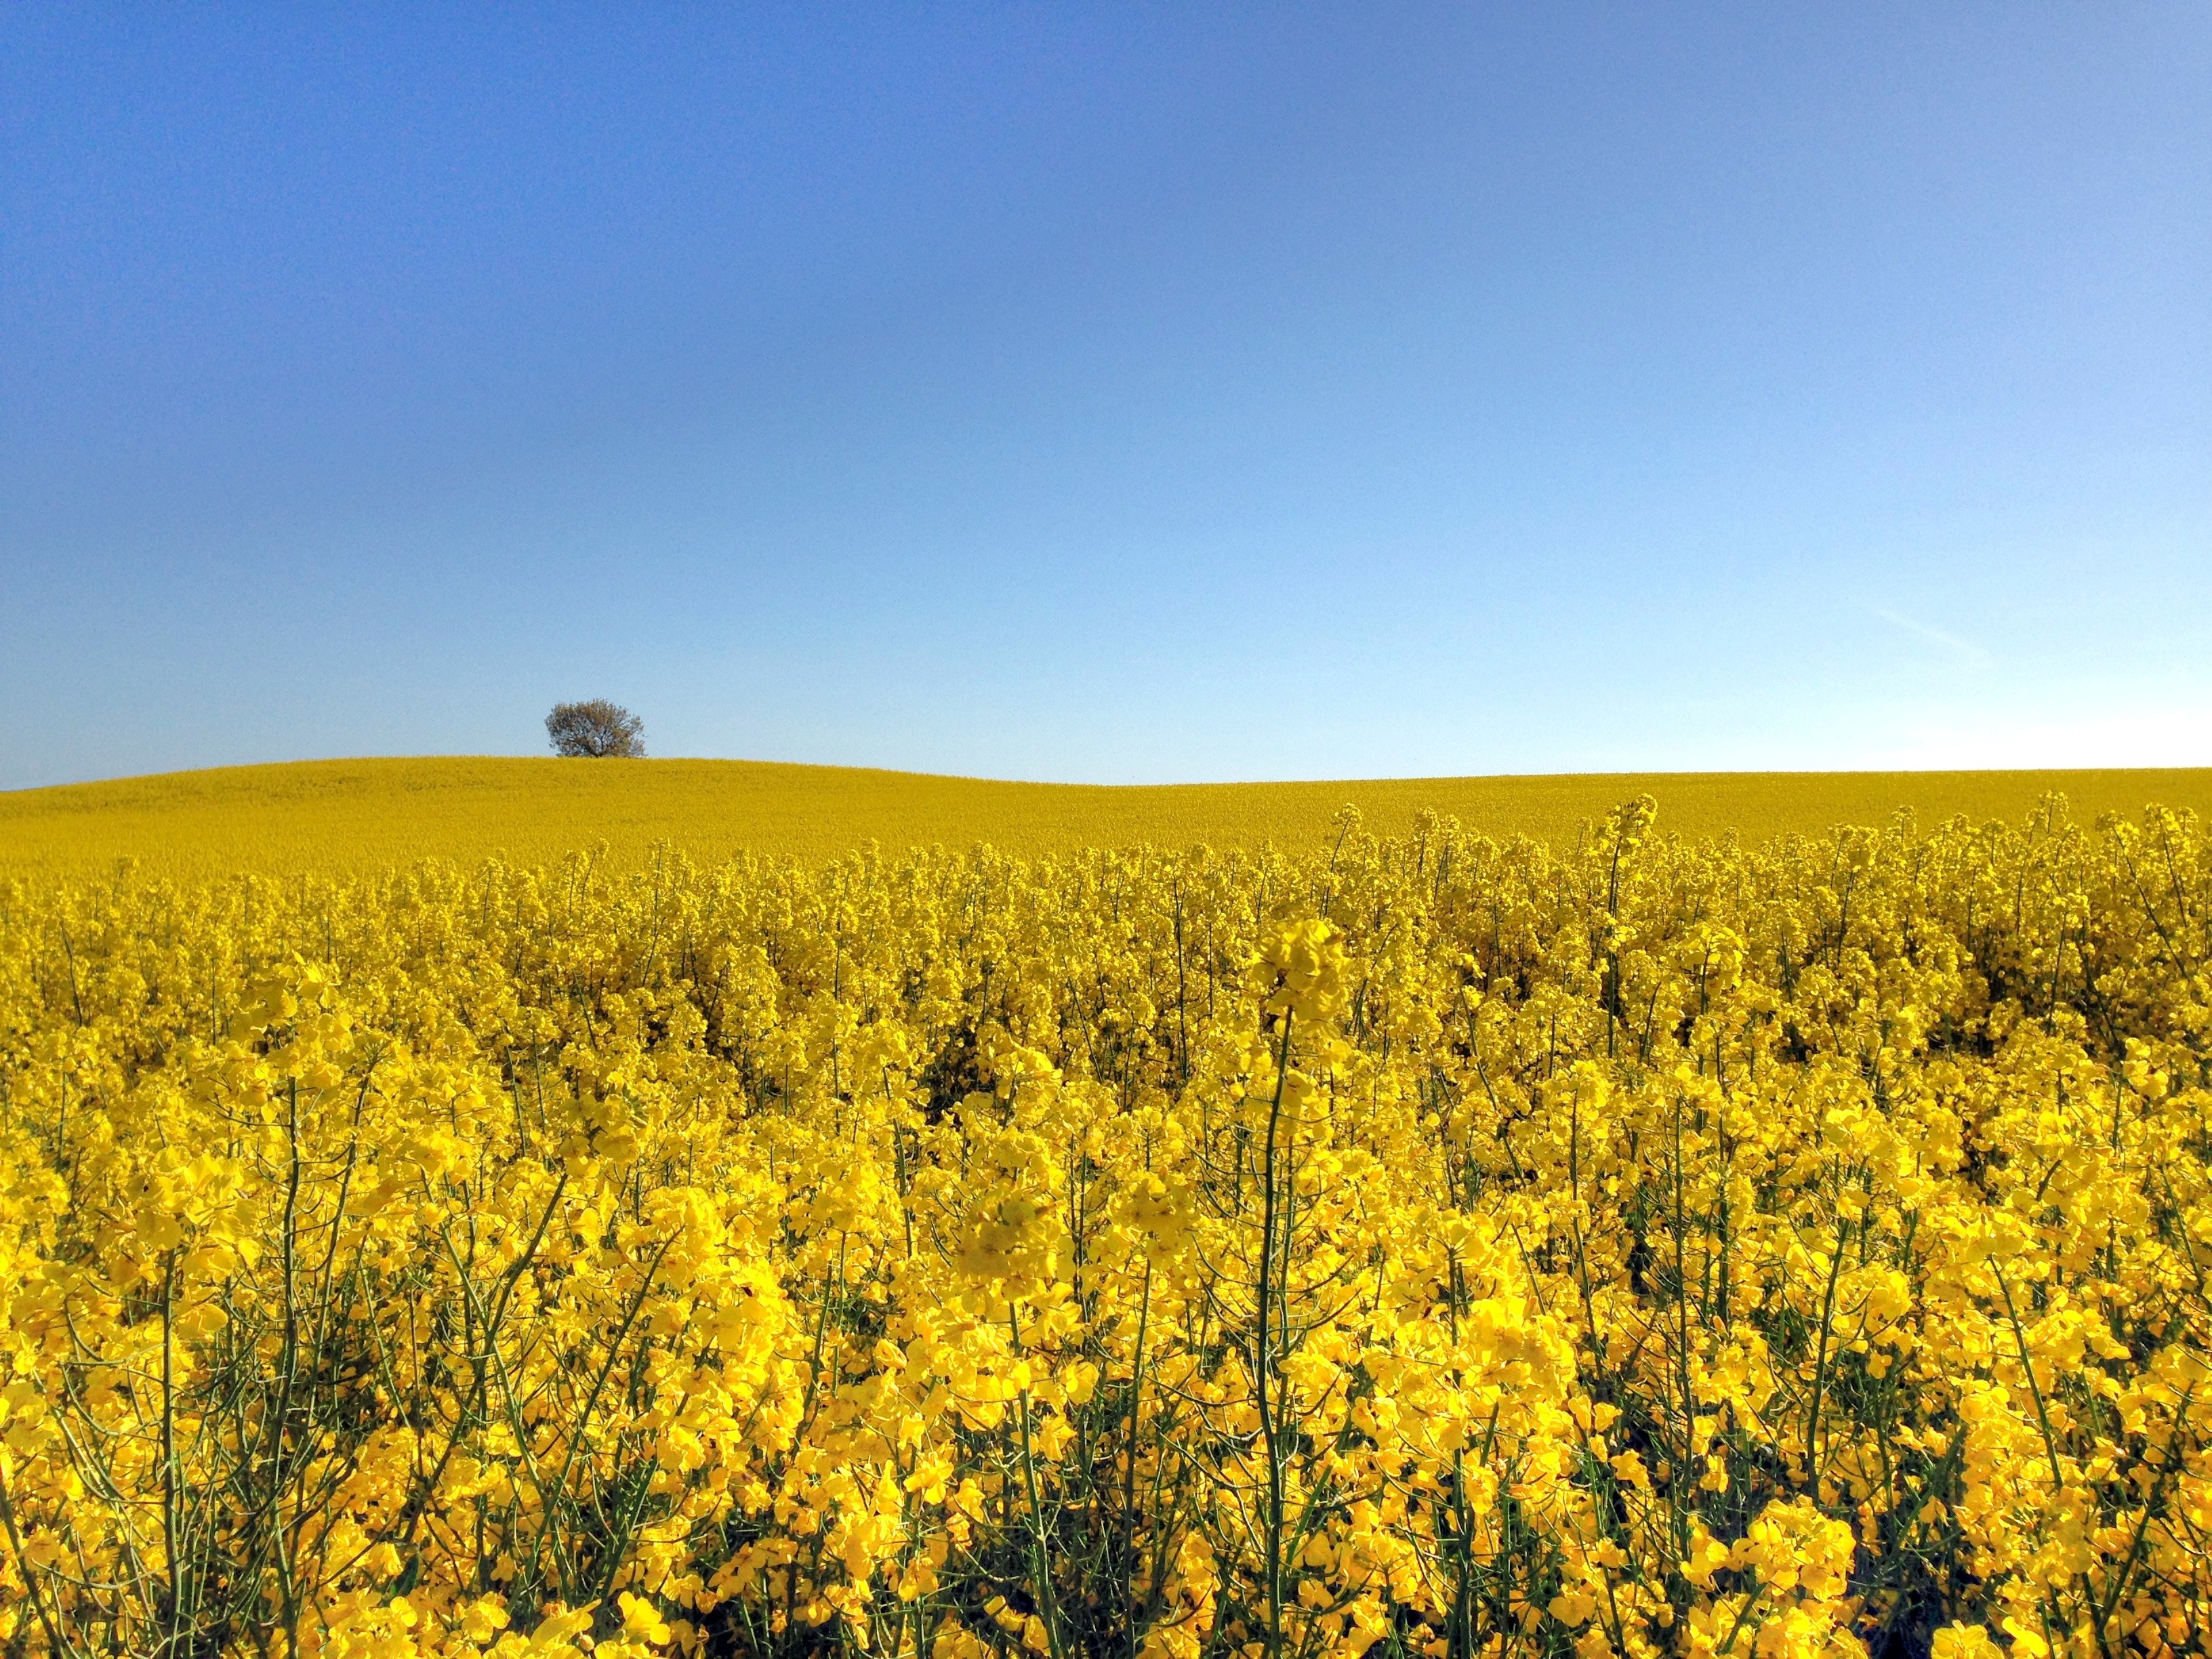
horizon, plant, field, meadow, prairie, countryside, flower, summer, food, produce, vegetable, crop, yellow, agriculture, plain, rapeseed, blue sky, grassland, sweden, canola, brassica, go, sky blue, flowering plant, grass family, land plant, mustard plant, mustard and cabbage family, brassica rapa